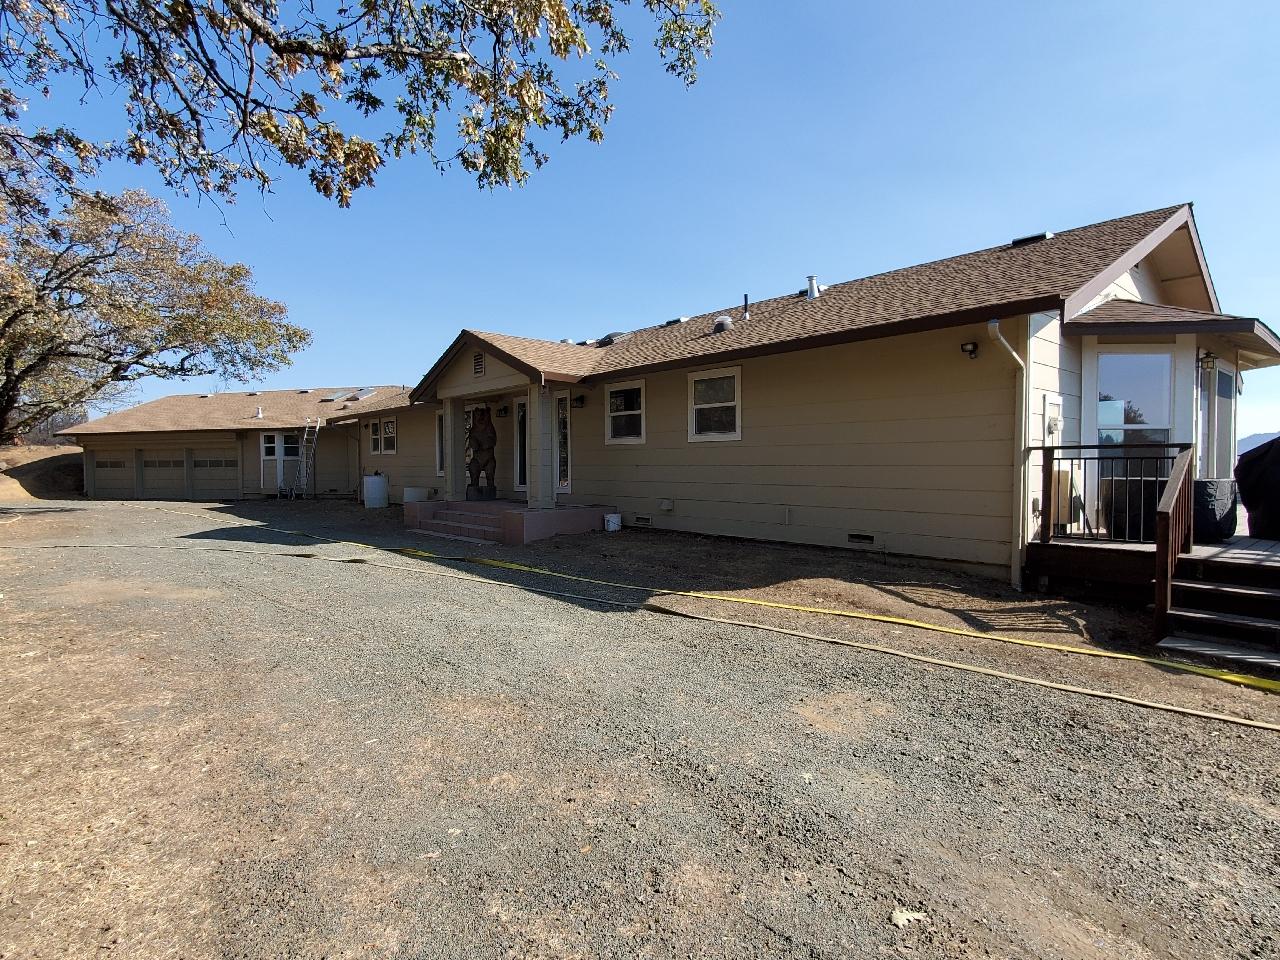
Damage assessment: no_damage